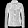
Label: Coat